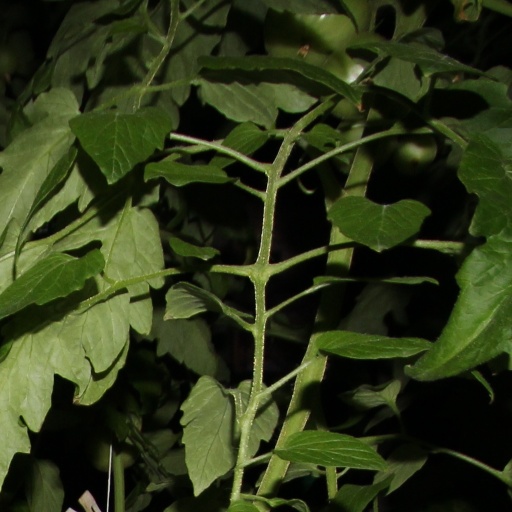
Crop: tomato